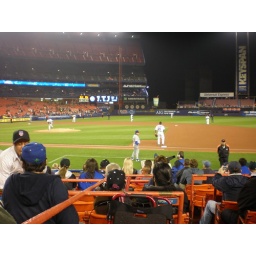
down in the field boxes